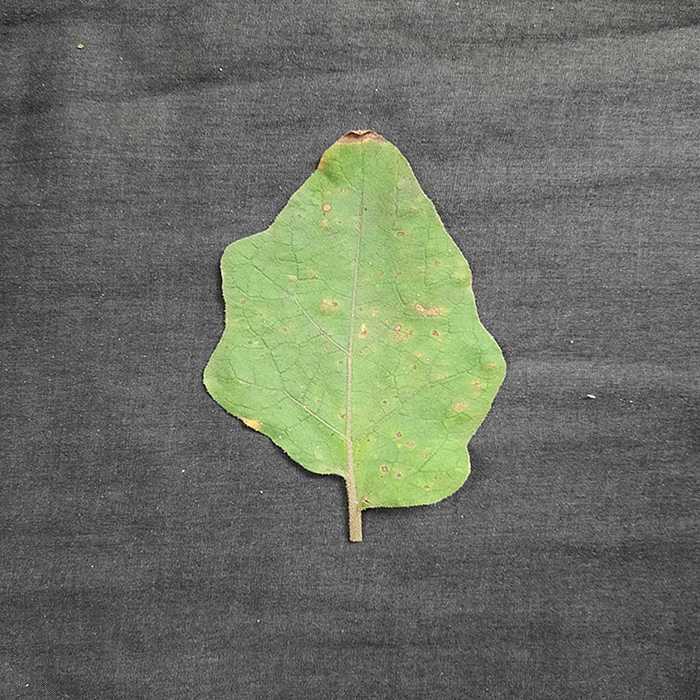
Plant: Eggplant
Label: Eggplant Cercopora leaf spot